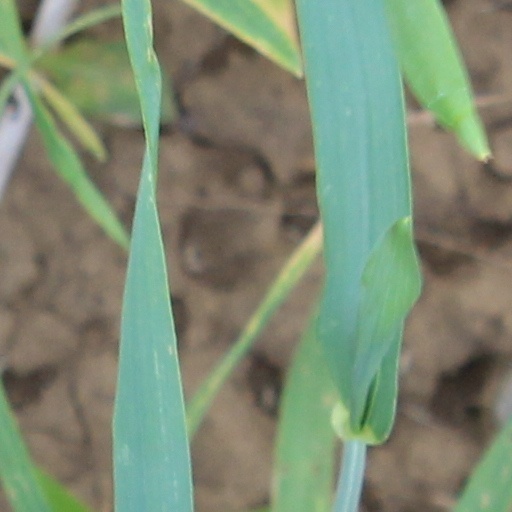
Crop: wheat